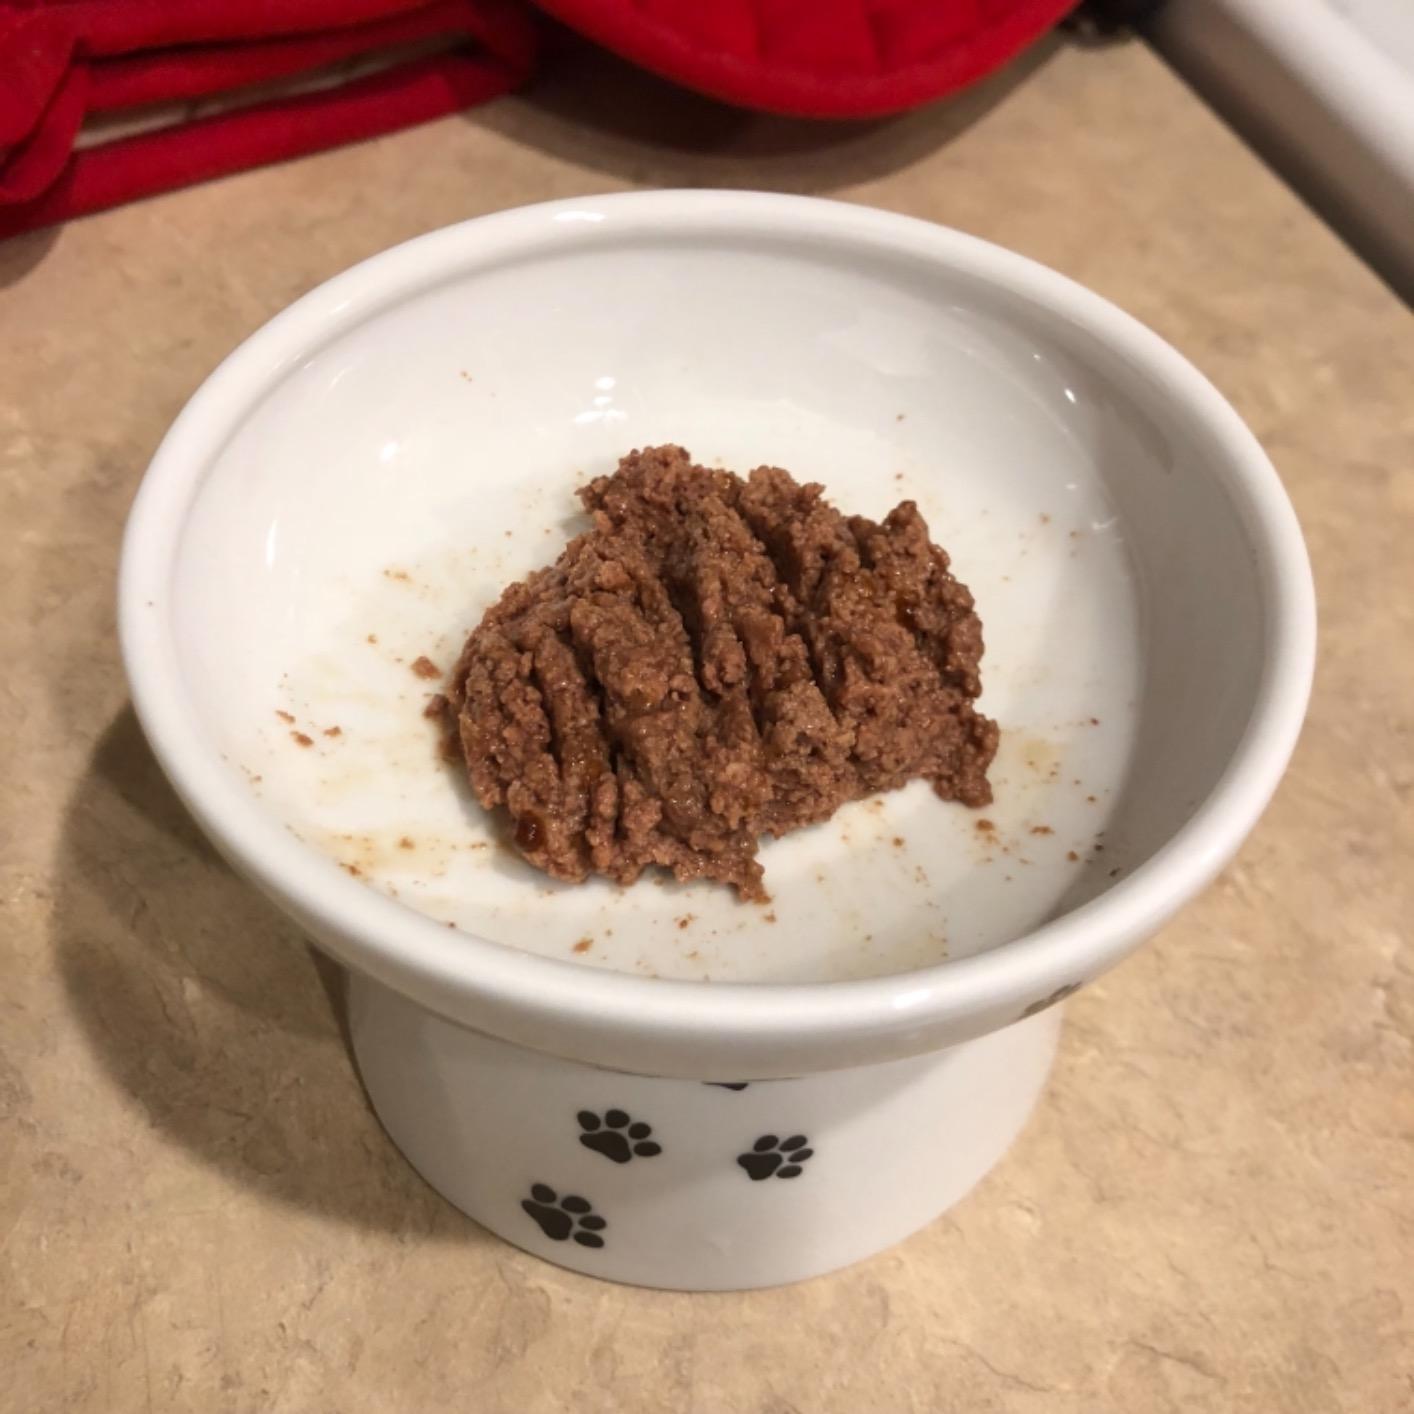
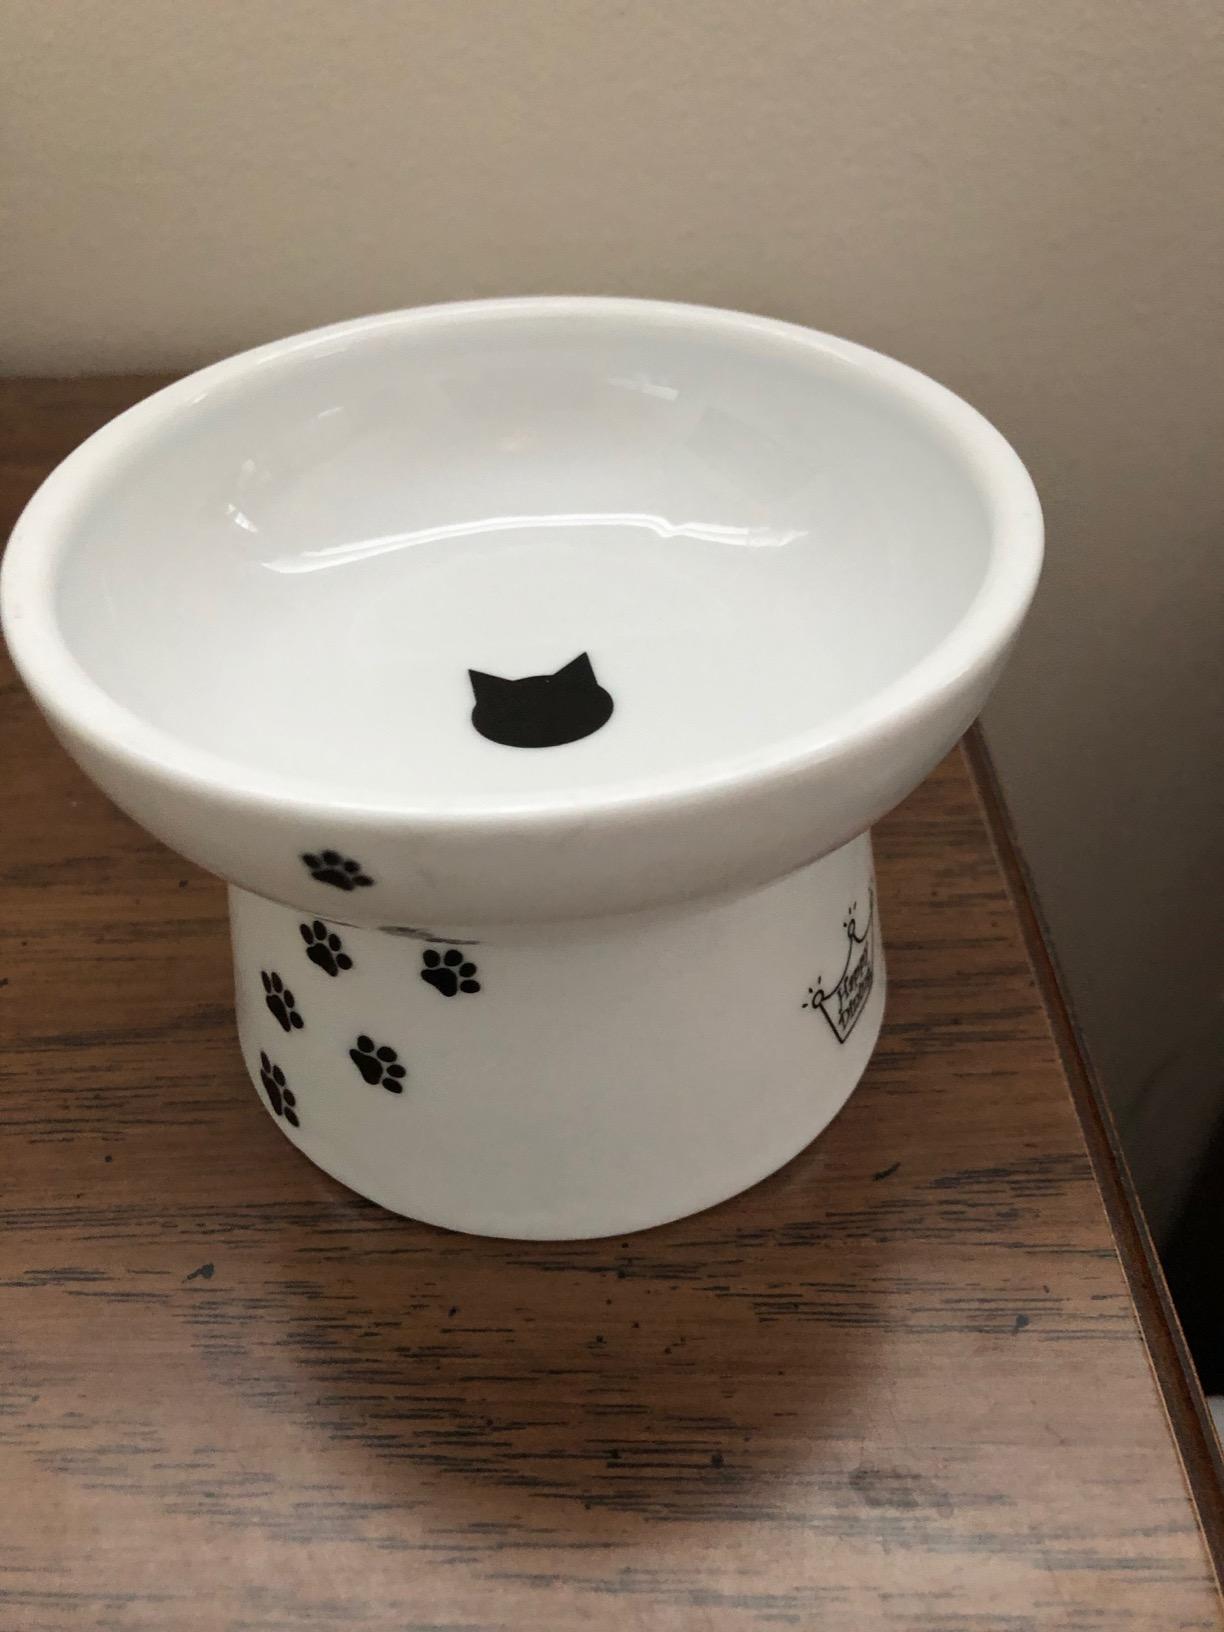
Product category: items_bowl
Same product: yes